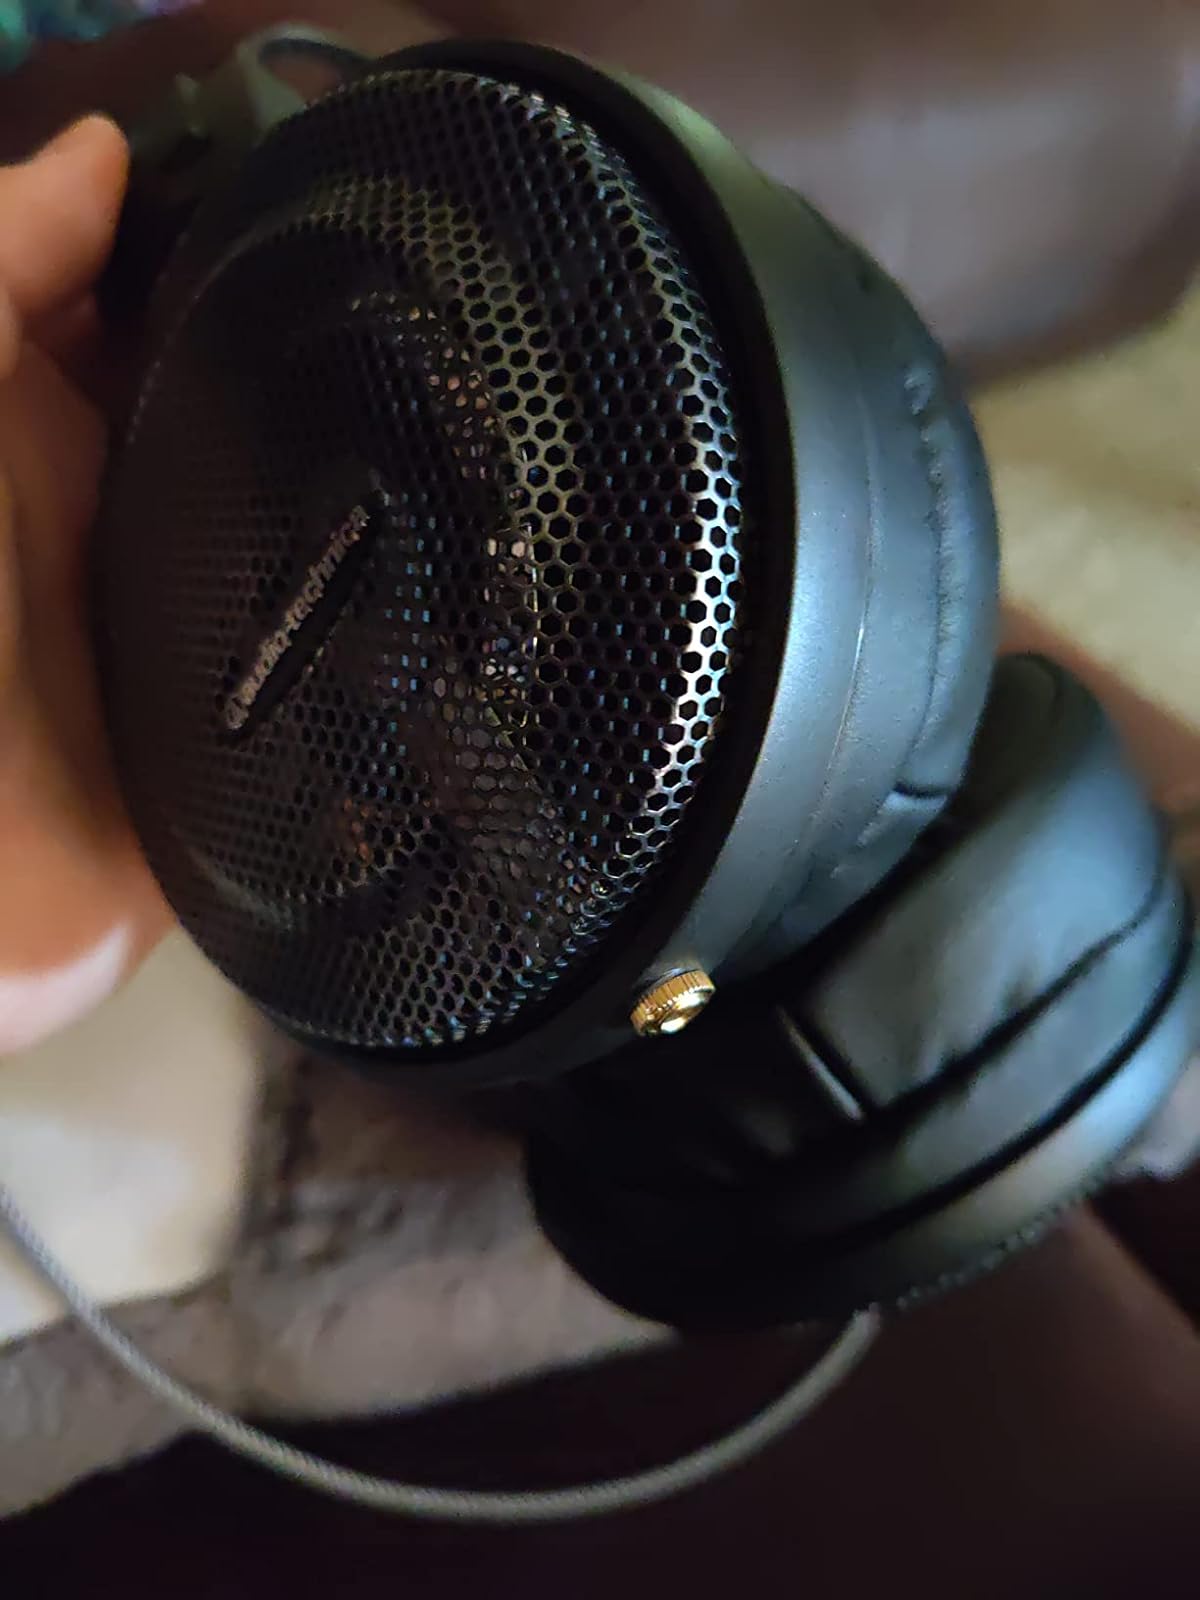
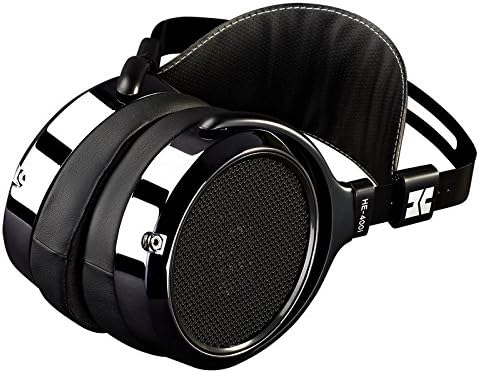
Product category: headphones
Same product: no